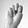
ASL letter: N